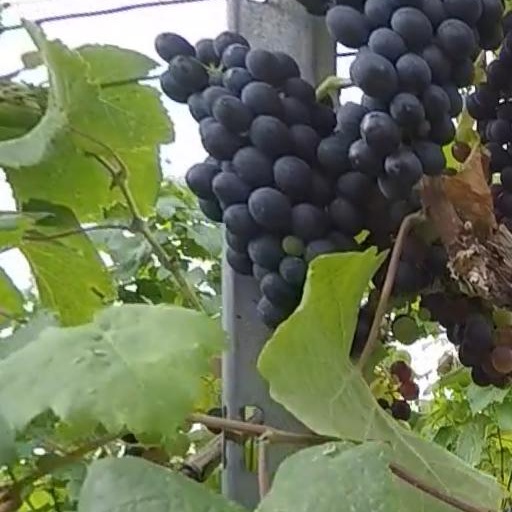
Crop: grape